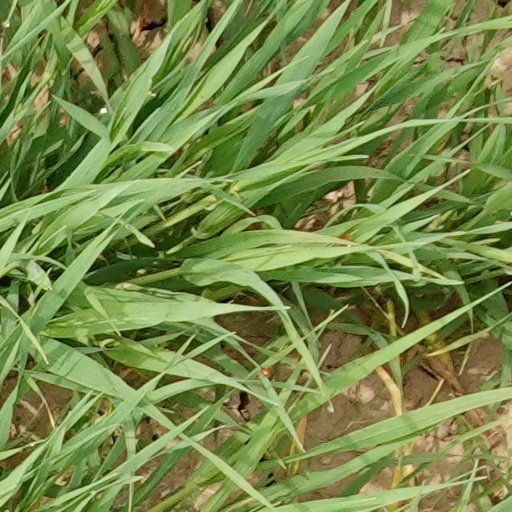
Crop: wheat